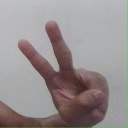
अक्षर: ऐ